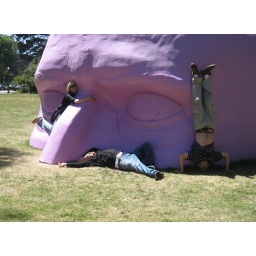
This was the most random thing ever. This giant pink head was sitting on a hill by the side of the street.